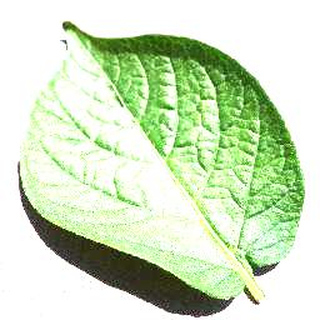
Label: healthy_potato